Austin 10

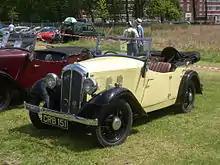
"Ripley" sports tourer, 1934

The Ripley was a close-coupled four-door tourer with lowered front doors and no running boards. Improved engine breathing—Zenith downdraught carburettor, revised manifolds and camshaft—all combined to improve engine output to 30 bhp.